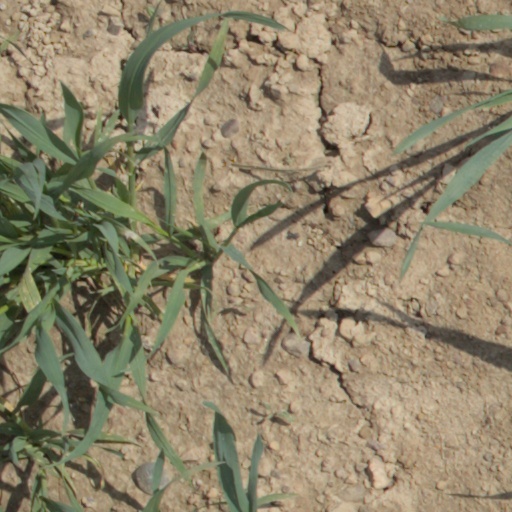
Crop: wheat